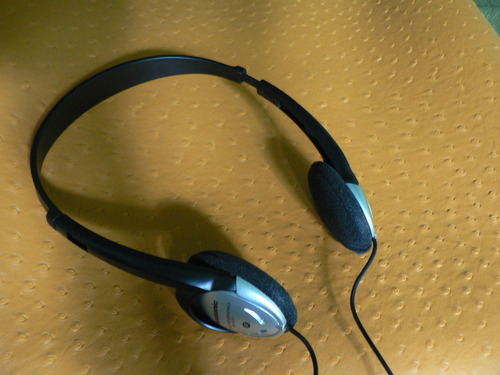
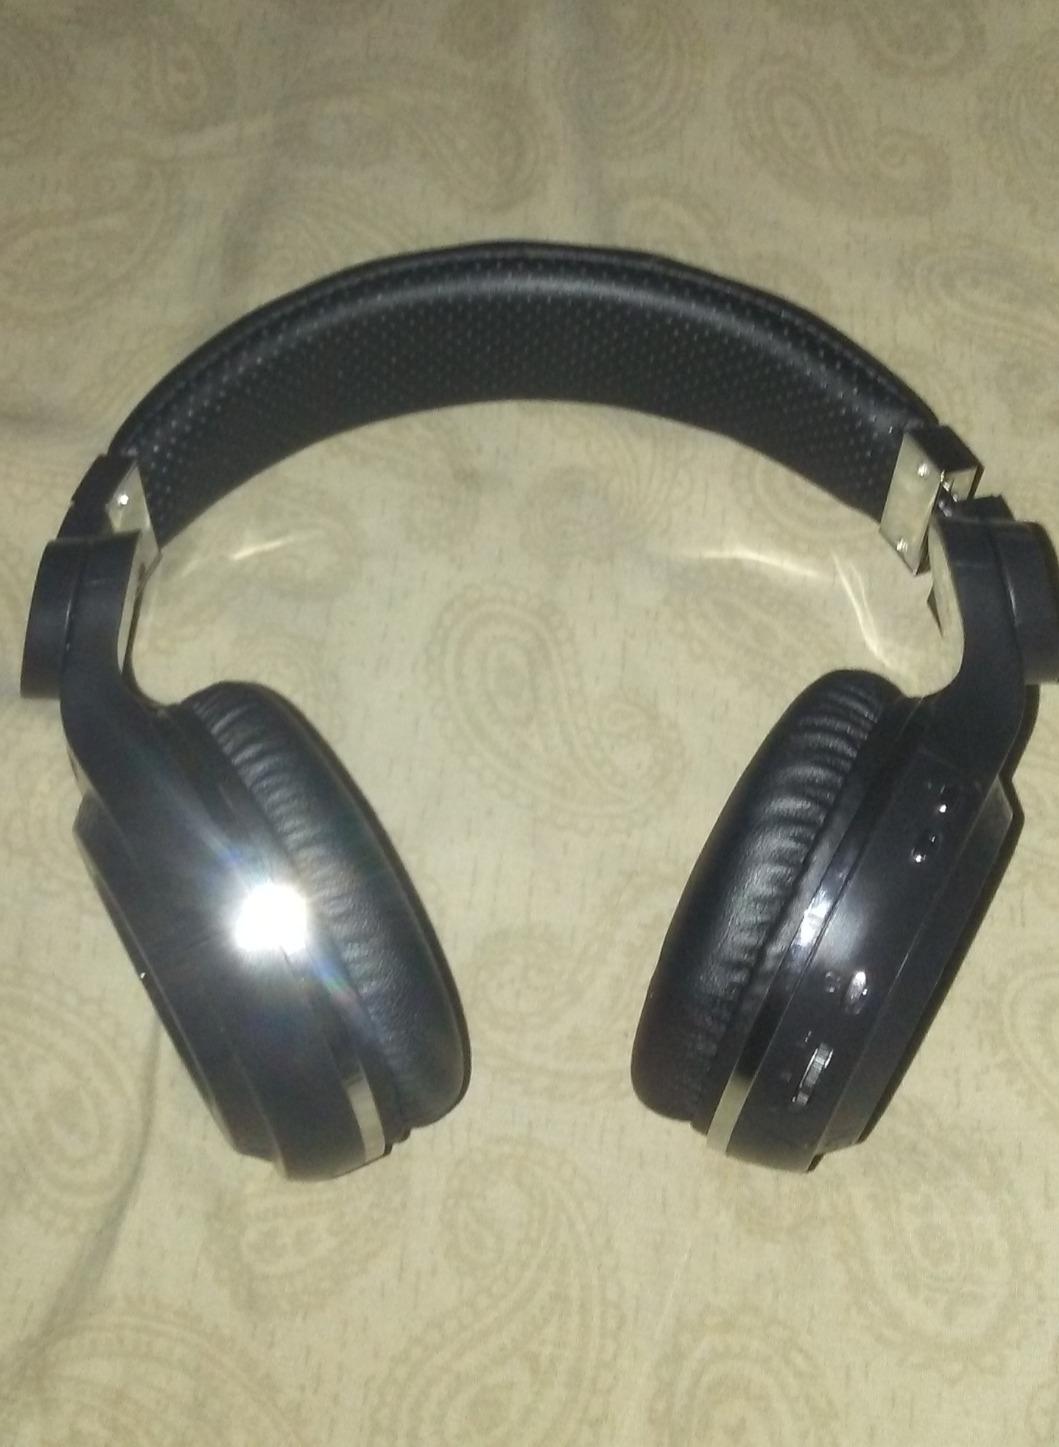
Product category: headphones
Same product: no